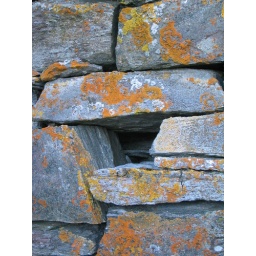
A missing stone in a stone wall by the mediveal church at Trondenes (Troms, Norway).